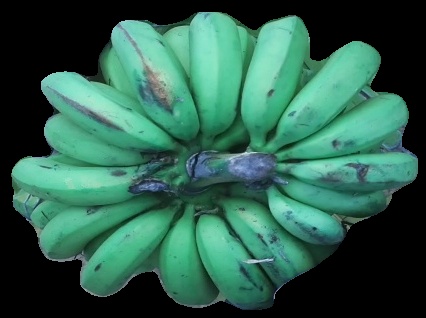
Variety: pachbale
Grade: grade2